Drückender Tango

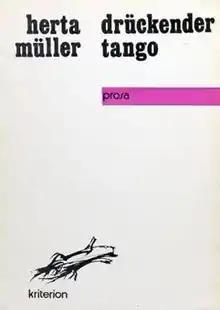
First edition

Drückender Tango ("Oppressive Tango") is a collection of short stories by Nobel Prize-winning author Herta Müller. It was Müller's second book, published in 1984 in Bucharest. After its publication, Müller was no longer allowed to publish her work in Romania and she moved to Germany. Reviews in Germany had been positive for "Drückender Tango", by contrast with the criticism it received in the Romanian press. Today, it has been described as one of Muller's best-known books.